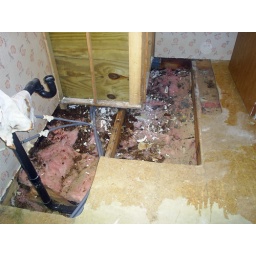
All of the floor damaged by the water heater leak has been cut out!